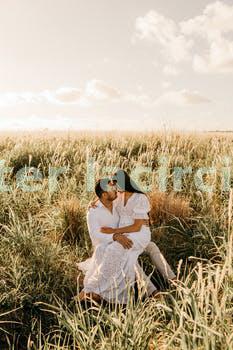
Label: Watermark